Cyfeilliog

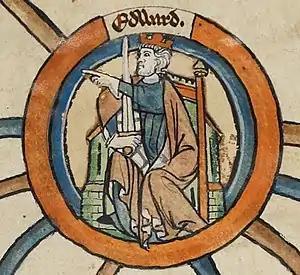
Edward, enthroned and wearing a crown, points with his left hand to the reader's left: his right hand holds a sword. A building, perhaps a church, can be made out behind him.

A cryptogram (encrypted text) in the Juvencus Manuscript, which was written in Wales in the second half of the ninth century, praises a priest called (the Old Welsh spelling of the Modern Welsh ). Such cryptograms usually contained the names of their authors, in this case almost certainly Bishop as his name was uncommon and he is the only known person with that name who was active when the cryptogram was written. It is in Latin, with each letter replaced by the Greek numeral for the number of the letter in the Latin alphabet. It is described by the scholar Helen McKee as "charmingly boastful", and it reads in translation, with some words missing due to deterioration of the manuscript at the edge of the page: